The Simpsons and Philosophy

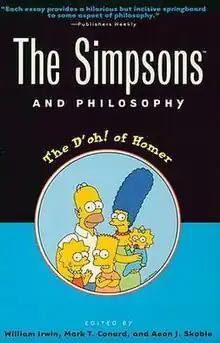
Book cover

The Simpsons and Philosophy: The D'oh! of Homer is a non-fiction book analyzing the philosophy and popular culture effects of the American animated sitcom, "The Simpsons", published by Open Court. The book is edited by William Irwin, Mark T. Conard and Aeon J. Skoble, each of whom also wrote one of the eighteen essays in the book.